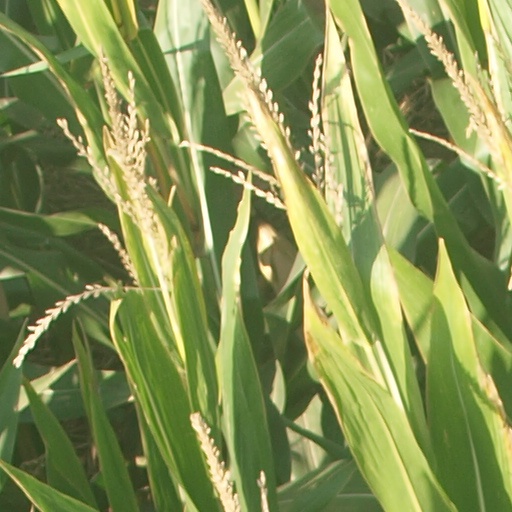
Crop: maize; corn